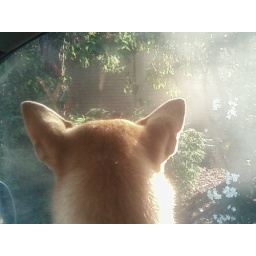
chloe looking out the window in the car